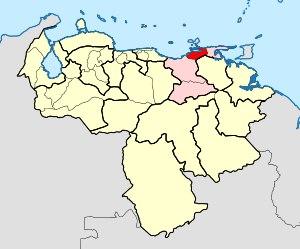
L'archidiocèse de Cumaná est un archidiocèse de l'Église catholique du Venezuela.